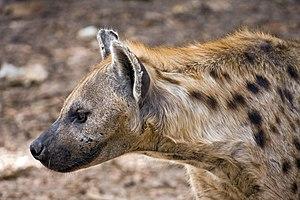
Une Hyène tachetée (Crocuta crocuta) dans la réserve nationale d'Abuko, en Gambie.
La Hyène tachetée est la plus grande des hyènes et est originaire d'Afrique subsaharienne. L’espèce est la seule représentante vivante appartenant au genre Crocuta. Elle est classée comme préoccupation mineure par l'UICN, pour autant les hyènes ont connu une spectaculaire régression de leur nombre ainsi que de leur aire de répartition, dut notamment au braconnage et à la réduction de leur habitat, tout au long du XXᵉ siècle. Leur population est aujourd'hui estimée entre 27 000 et 47 000 individus. La hyène tachetée est facilement différenciable des autres espèces de hyènes de par ses oreilles courtes et rondes, son pelage tacheté et la présence d'un pseudo pénis chez les femelles.